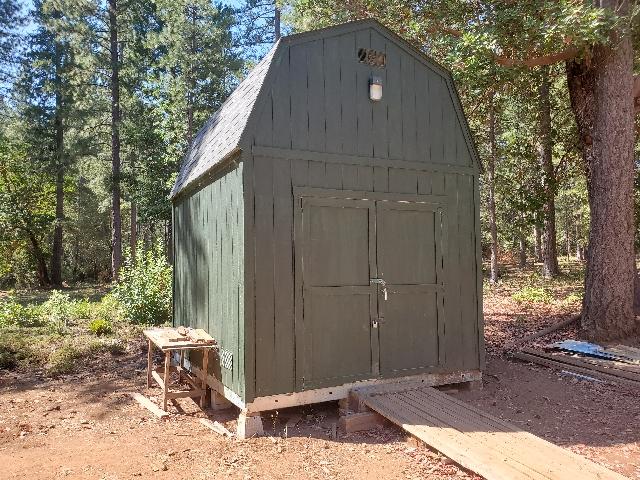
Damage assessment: no_damage